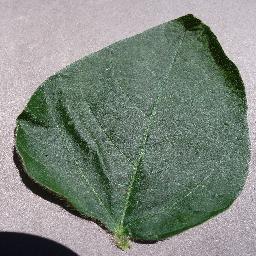
Label: Soybean___healthy